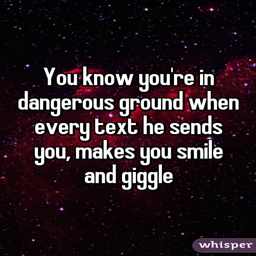
you know you 're in dangerous ground when every text he sends you , makes you smile and giggle